Rufus Guthrie

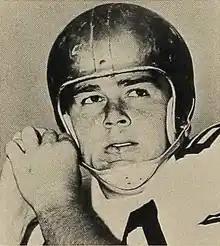
Guthrie from "The 1963 Blue Print"

Dallas Rufus Guthrie (c. 1942 – 2000) was an American football player who played for the Georgia Institute of Technology. He played collegiately for the Georgia Tech football team. He was inducted into the Georgia Tech Hall of Fame in 1971.